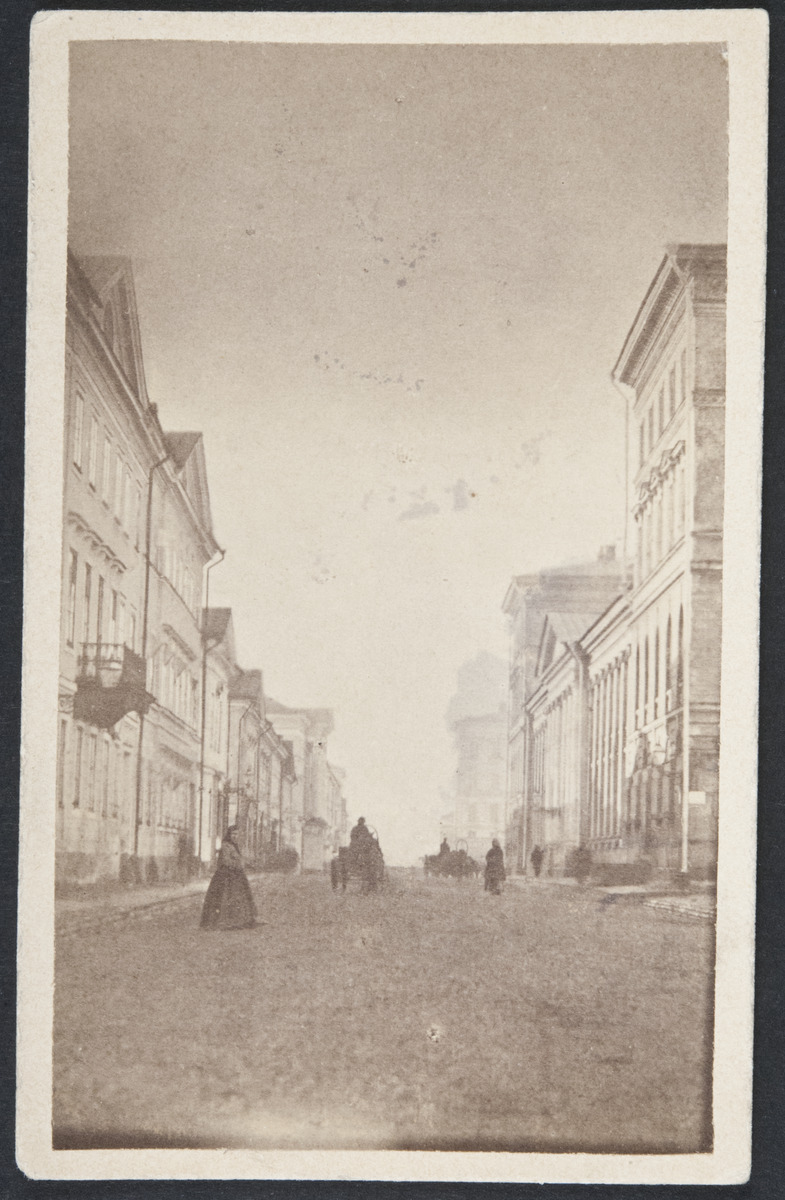
Aleksanterinkatu kuvattuna Ritarihuoneen puistikon kohdalta länteenpäin, oikeassa reunassa  Senaatintalo (Valtioneuvoston linna), vasemmassa reunassa Svenska Fruntimmerskolan
sisällön kuvaus: Aleksanterinkatu kuvattuna Ritarihuoneen puistikon kohdalta länteenpäin, oikeassa reunassa  Senaatintalo (Valtioneuvoston linna), vasemmassa reunassa Svenska Fruntimmerskolan. mustavalkoinen
Kuvaaja: Hårdh, C.A., valokuvaaja
Ajankohta: kuvausaika 1866
Paikka: Suomi, Uusimaa, Helsinki, Kruununhaka Helsinki, Aleksanterinkatu 2 - 20
Aiheet: kadut, rakennukset, julkiset rakennukset, arkkitehtuuri, empire, koulut, tiilirakennukset, hevosajoneuvot, kaupunkiväestö